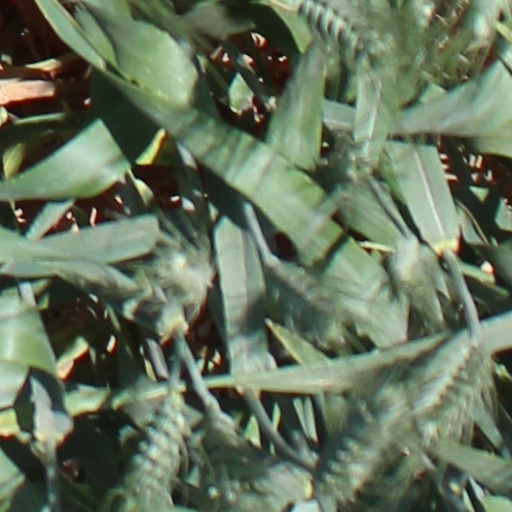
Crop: wheat